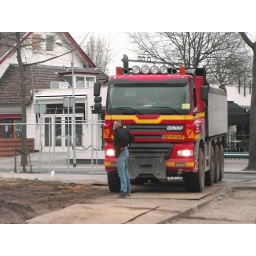
GINAF truck bij grondwerkzaamheden aan de nieuwbouw van het poppodium &amp;quot;De Vorstin&amp;quot; in Hilversum (NL)